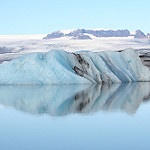
Scene: Outdoor